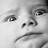
Emotion: sad